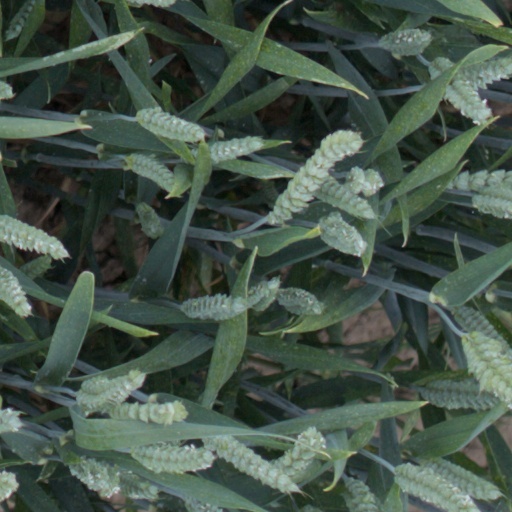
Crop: wheat